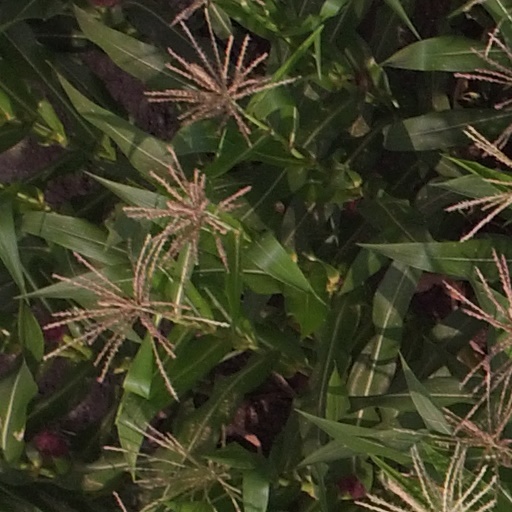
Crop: maize; corn